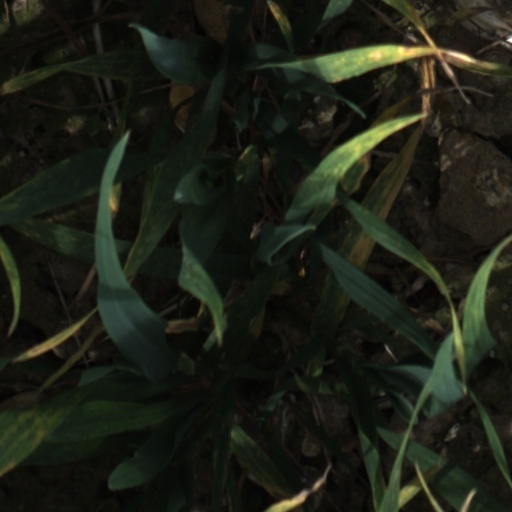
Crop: wheat